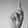
ASL letter: K